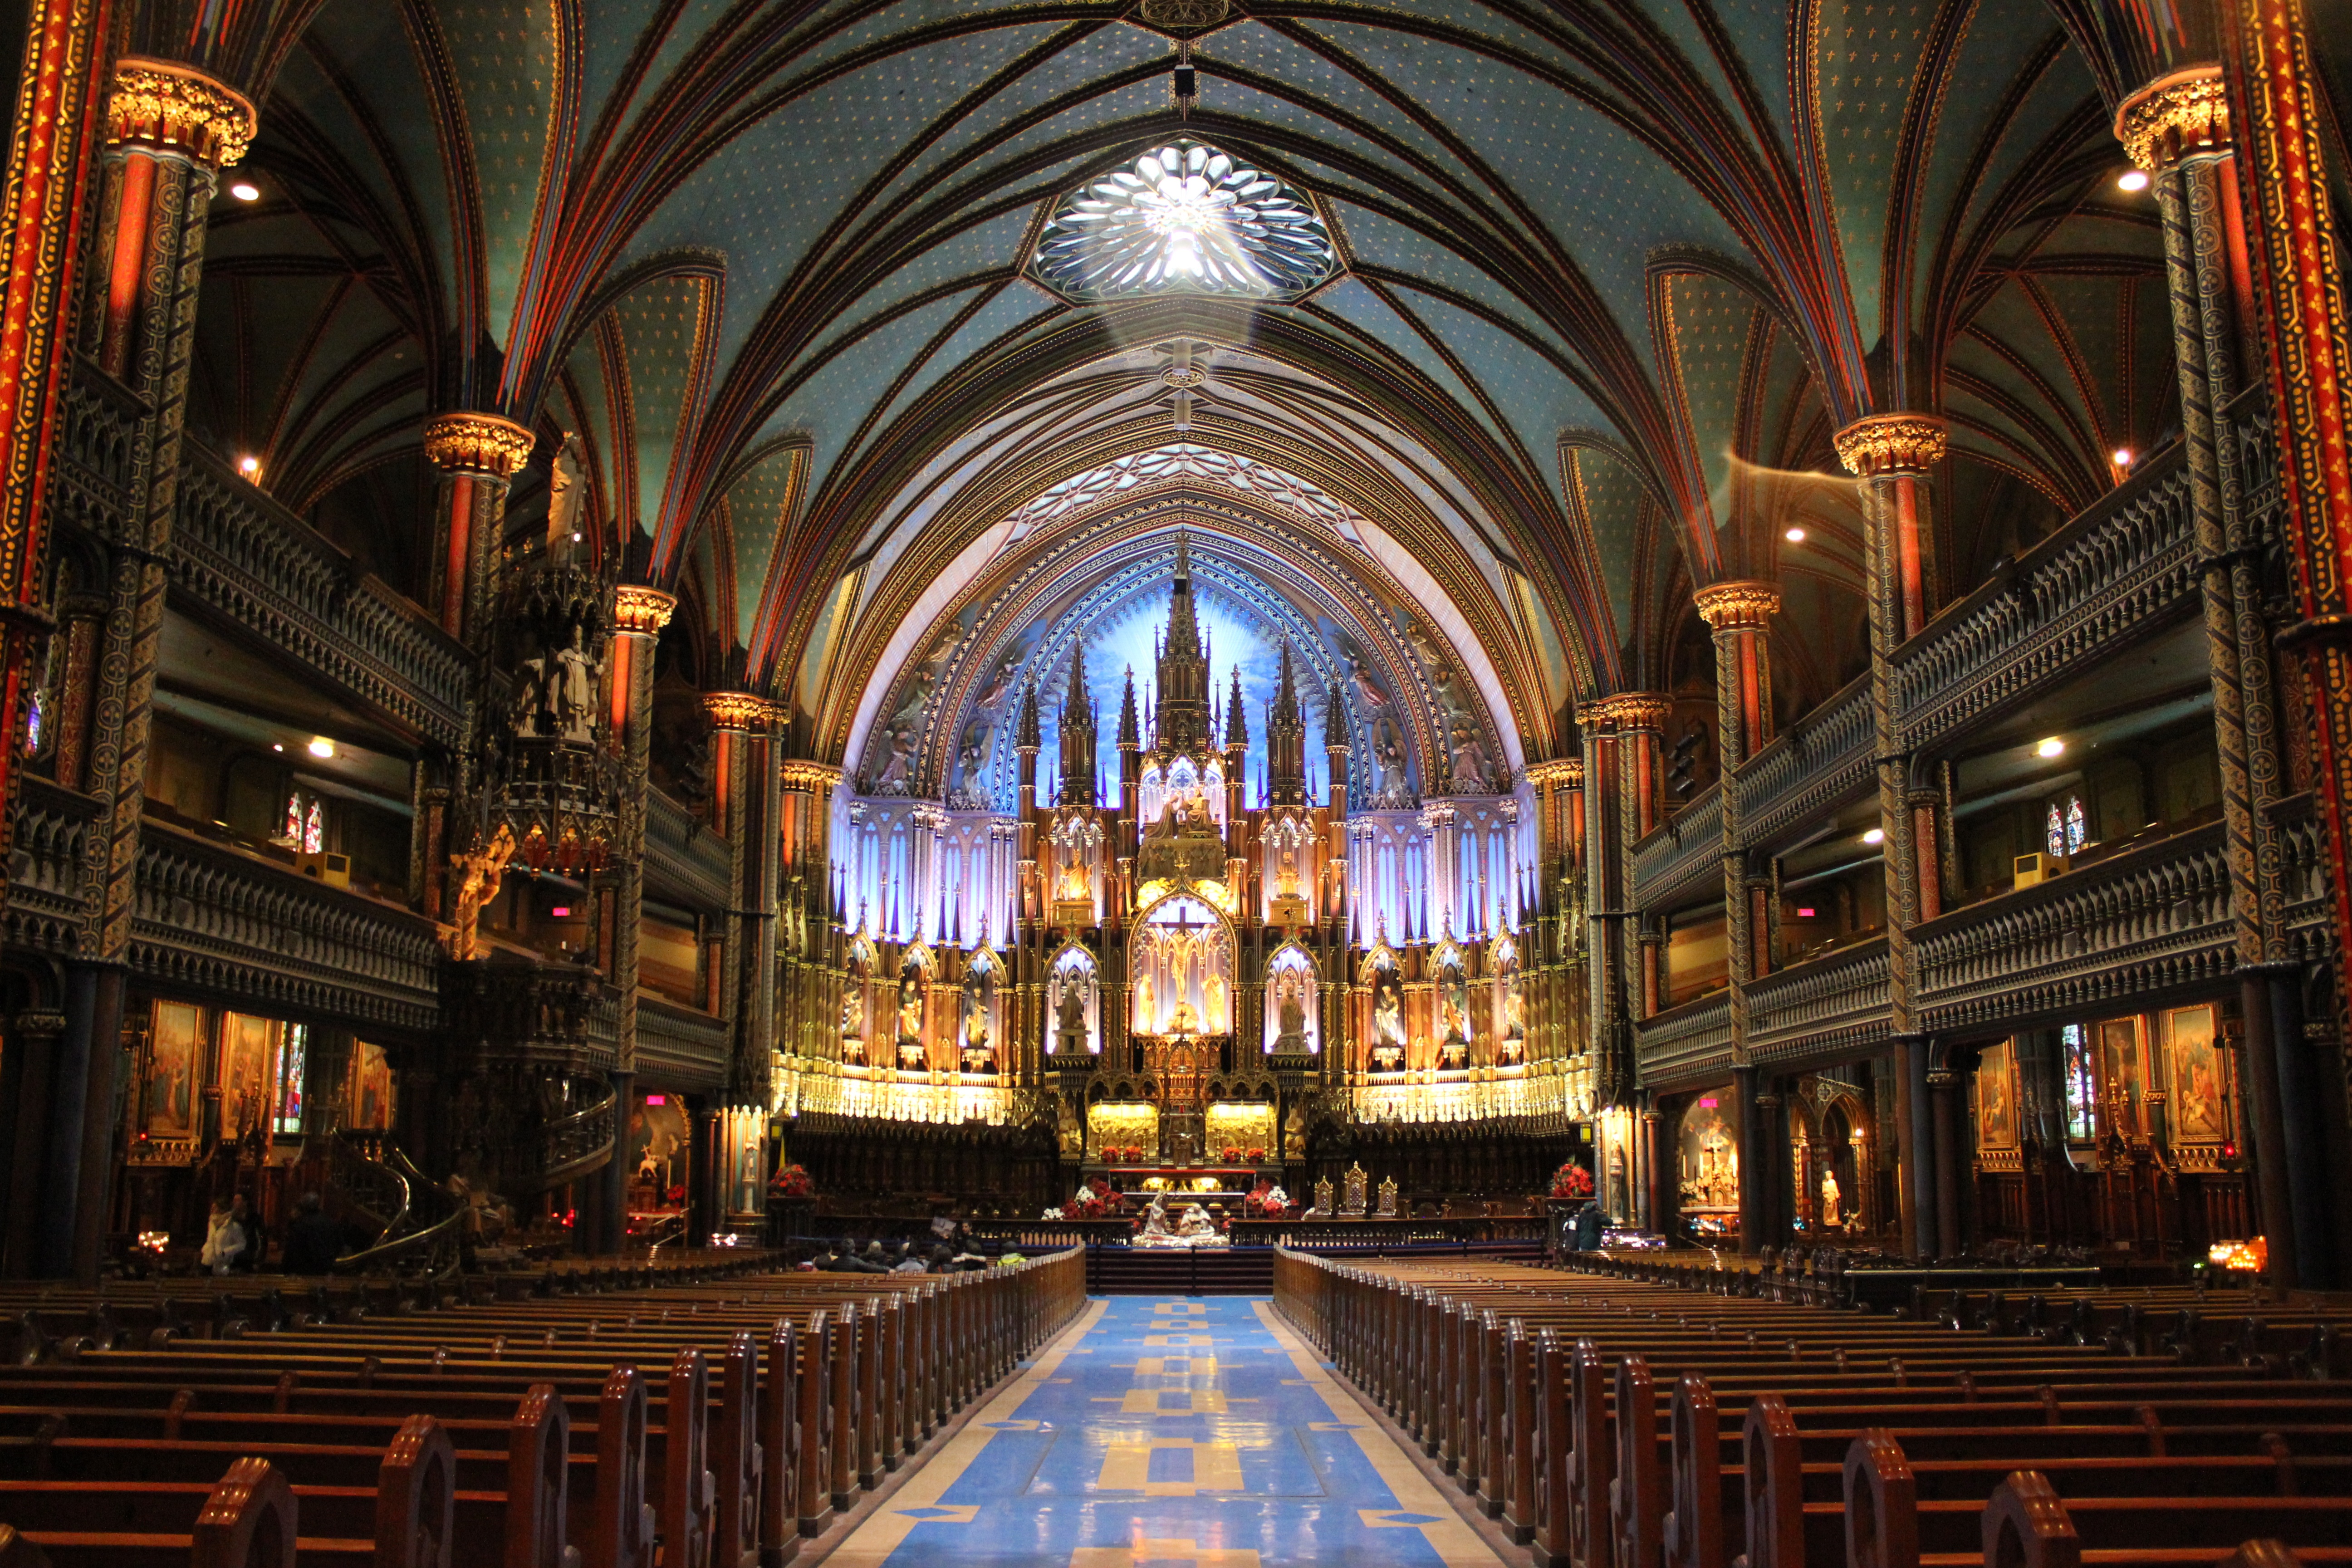
building, church, cathedral, chapel, place of worship, basilica, montreal, notre dame